Iwata Station (Yamaguchi)

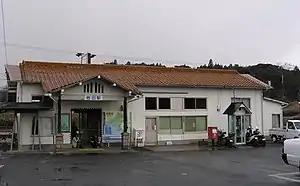
Iwata Station in January 2008

is a passenger railway station located in the city of Hikari, Yamaguchi Prefecture, Japan. It is operated by the West Japan Railway Company (JR West).